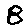
Label: 8